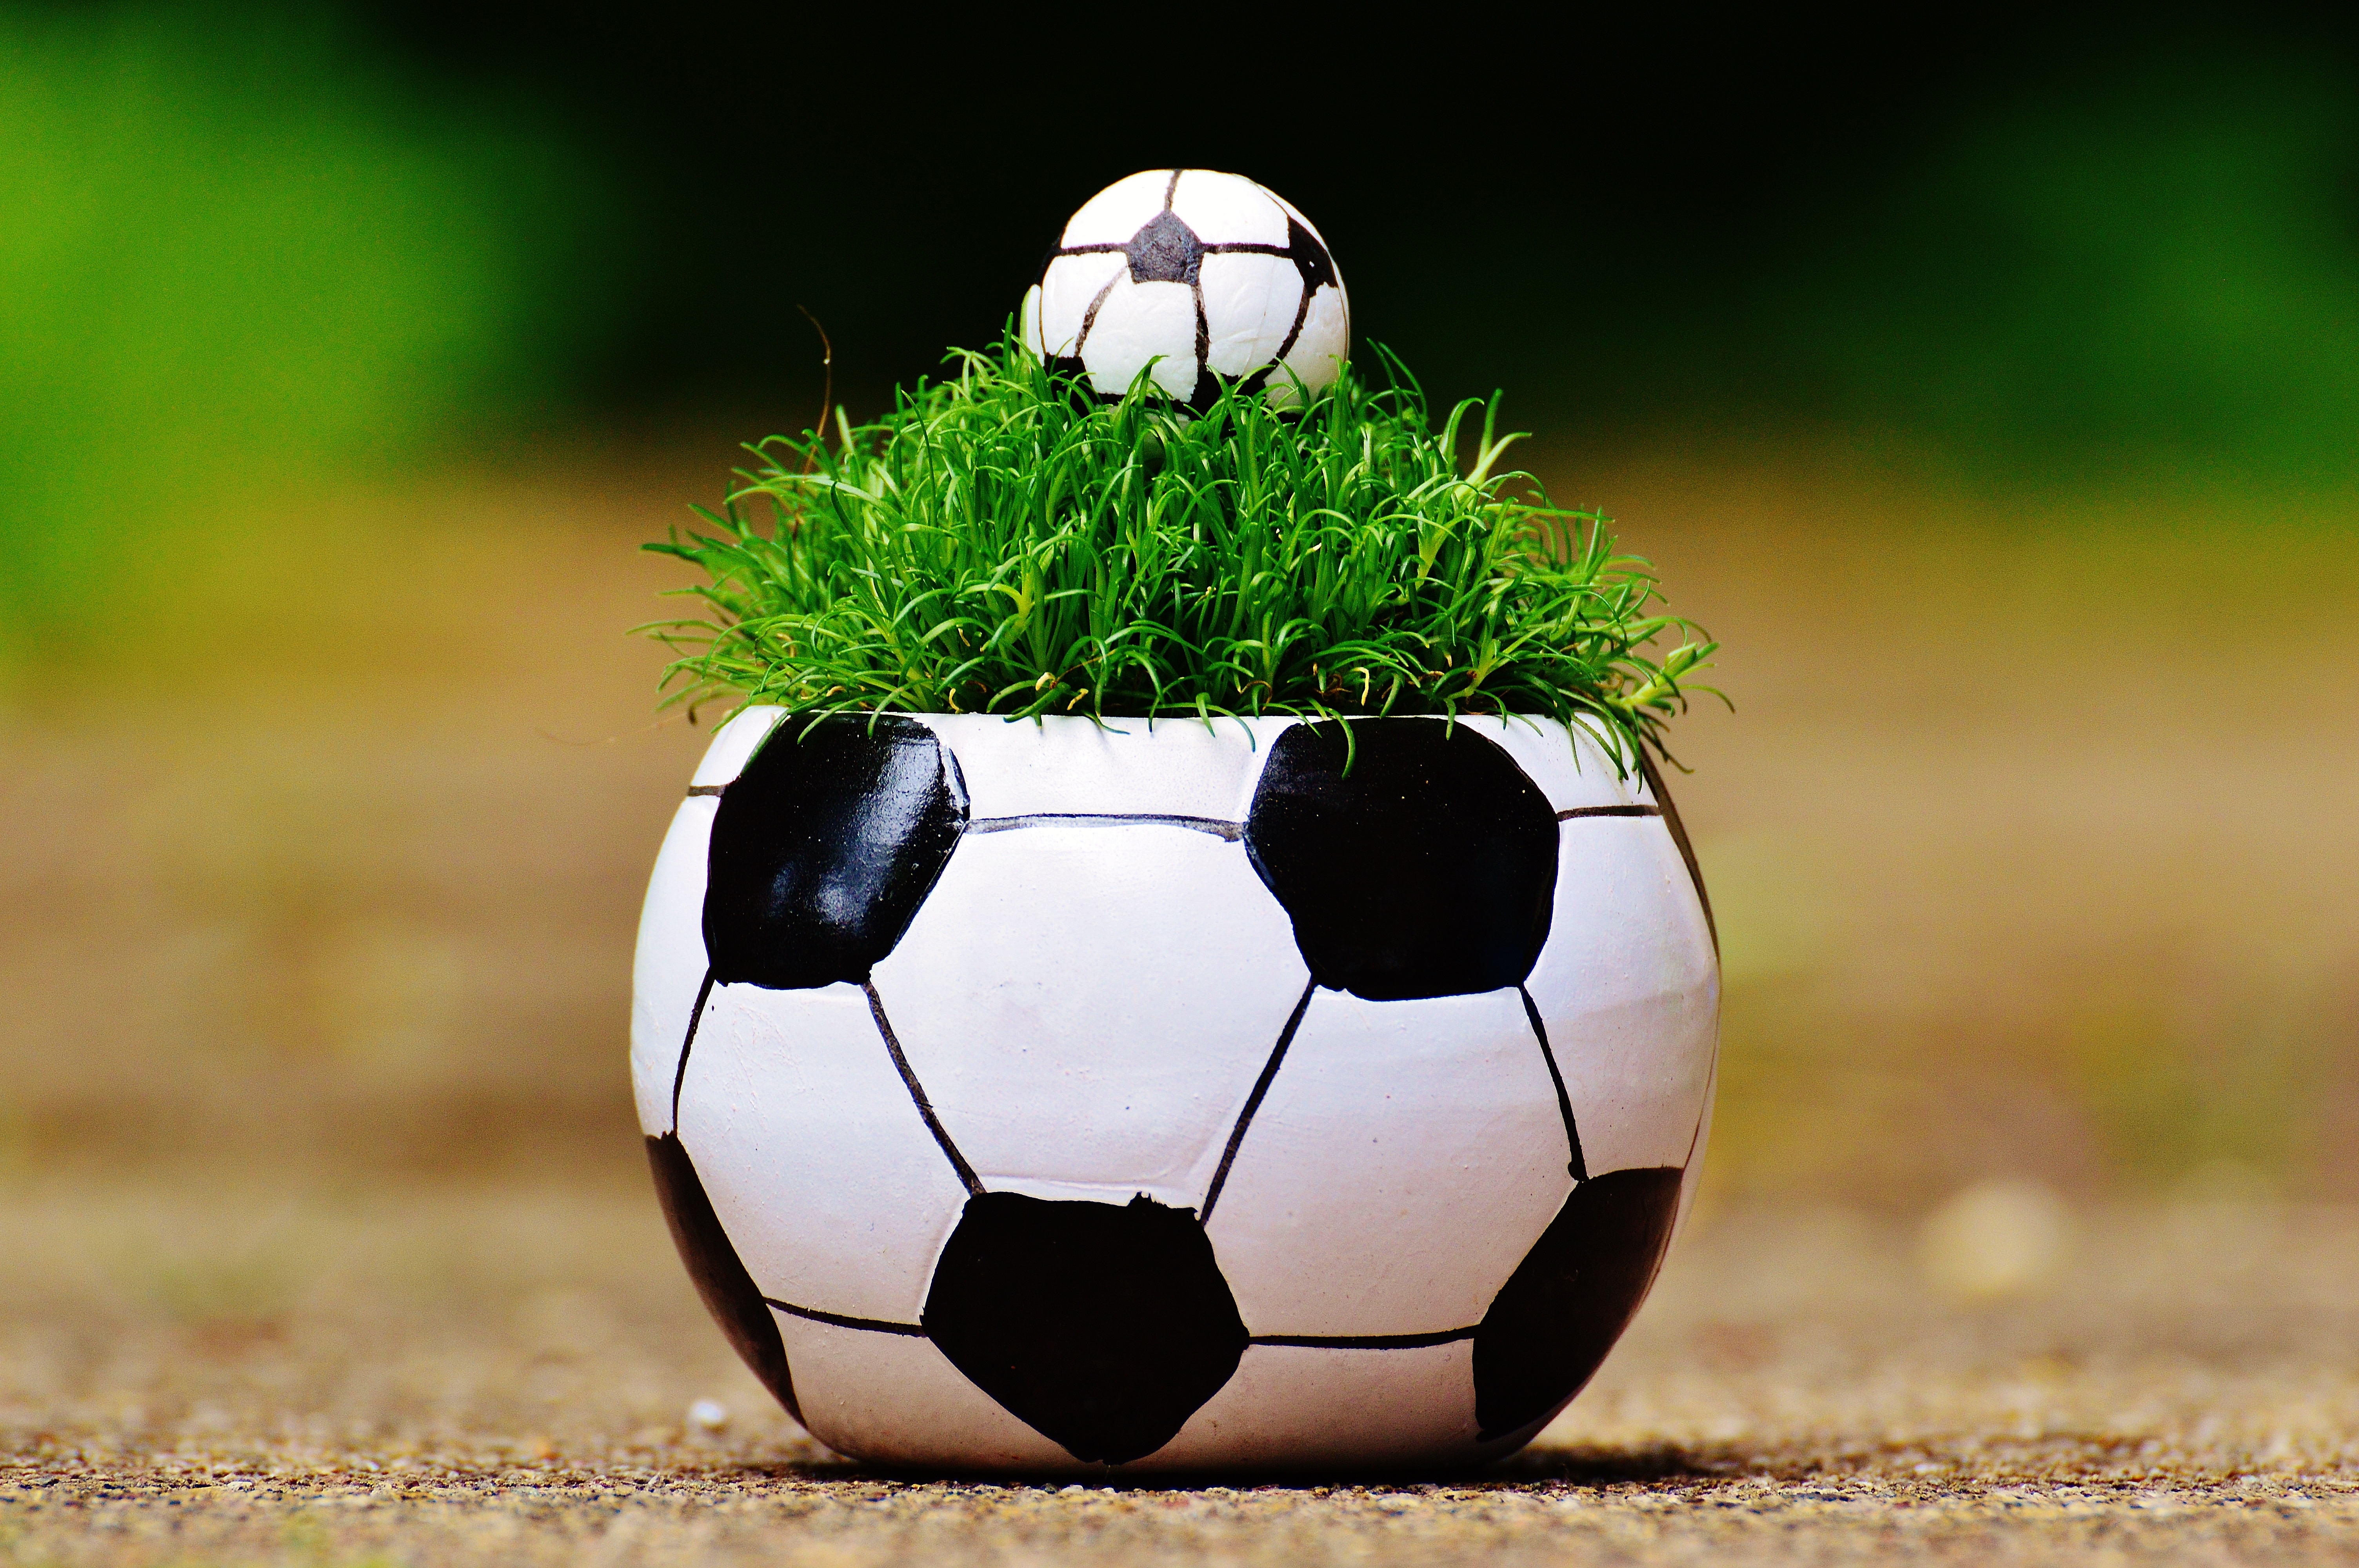
grass, sport, field, ground, game, play, cute, soccer, football, sports equipment, turf, 2016, ball, sphere, tournament, soccer ball